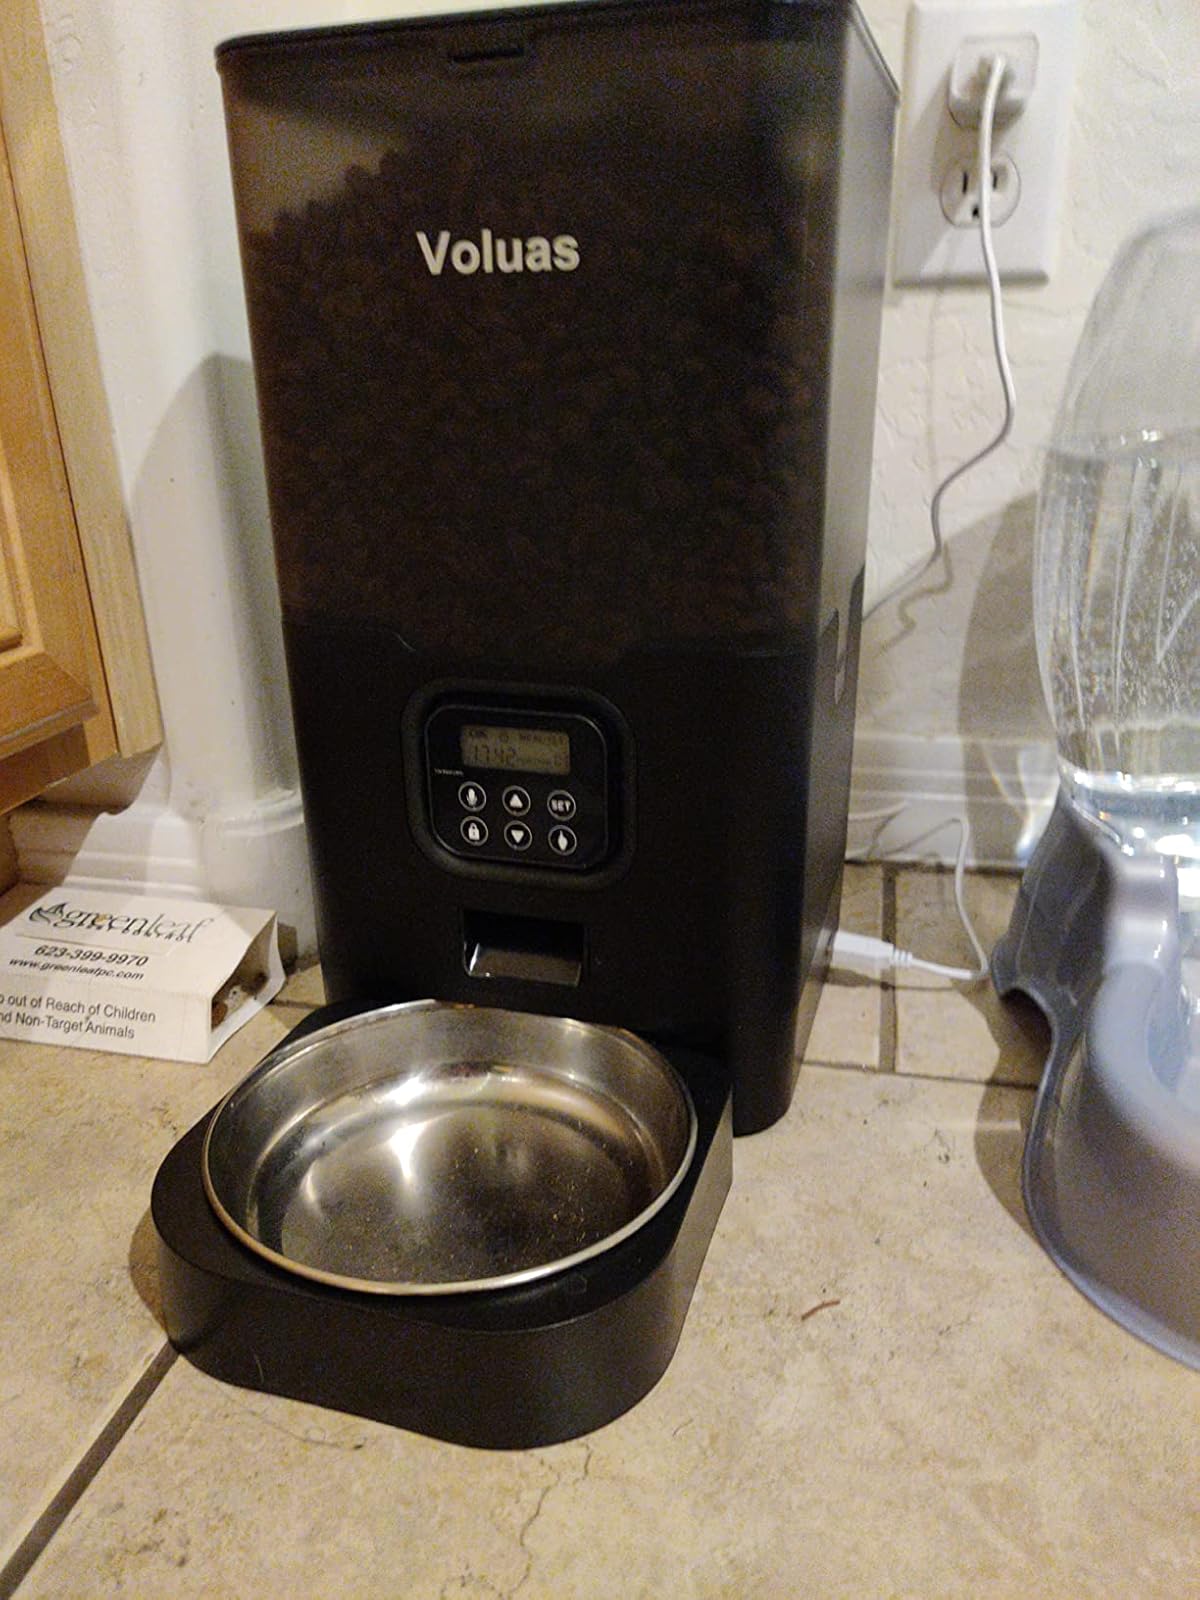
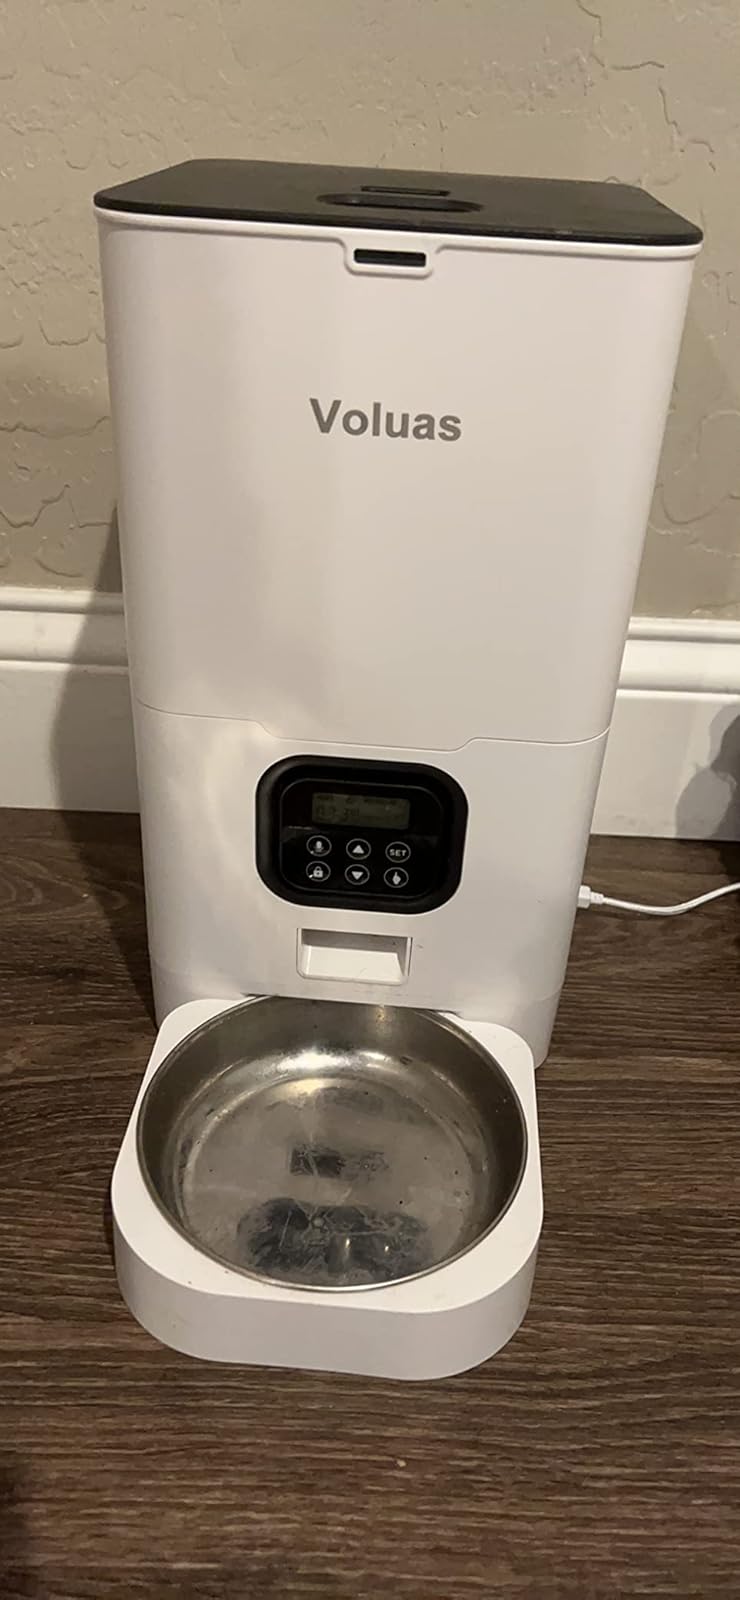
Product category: items_feeder
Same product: no